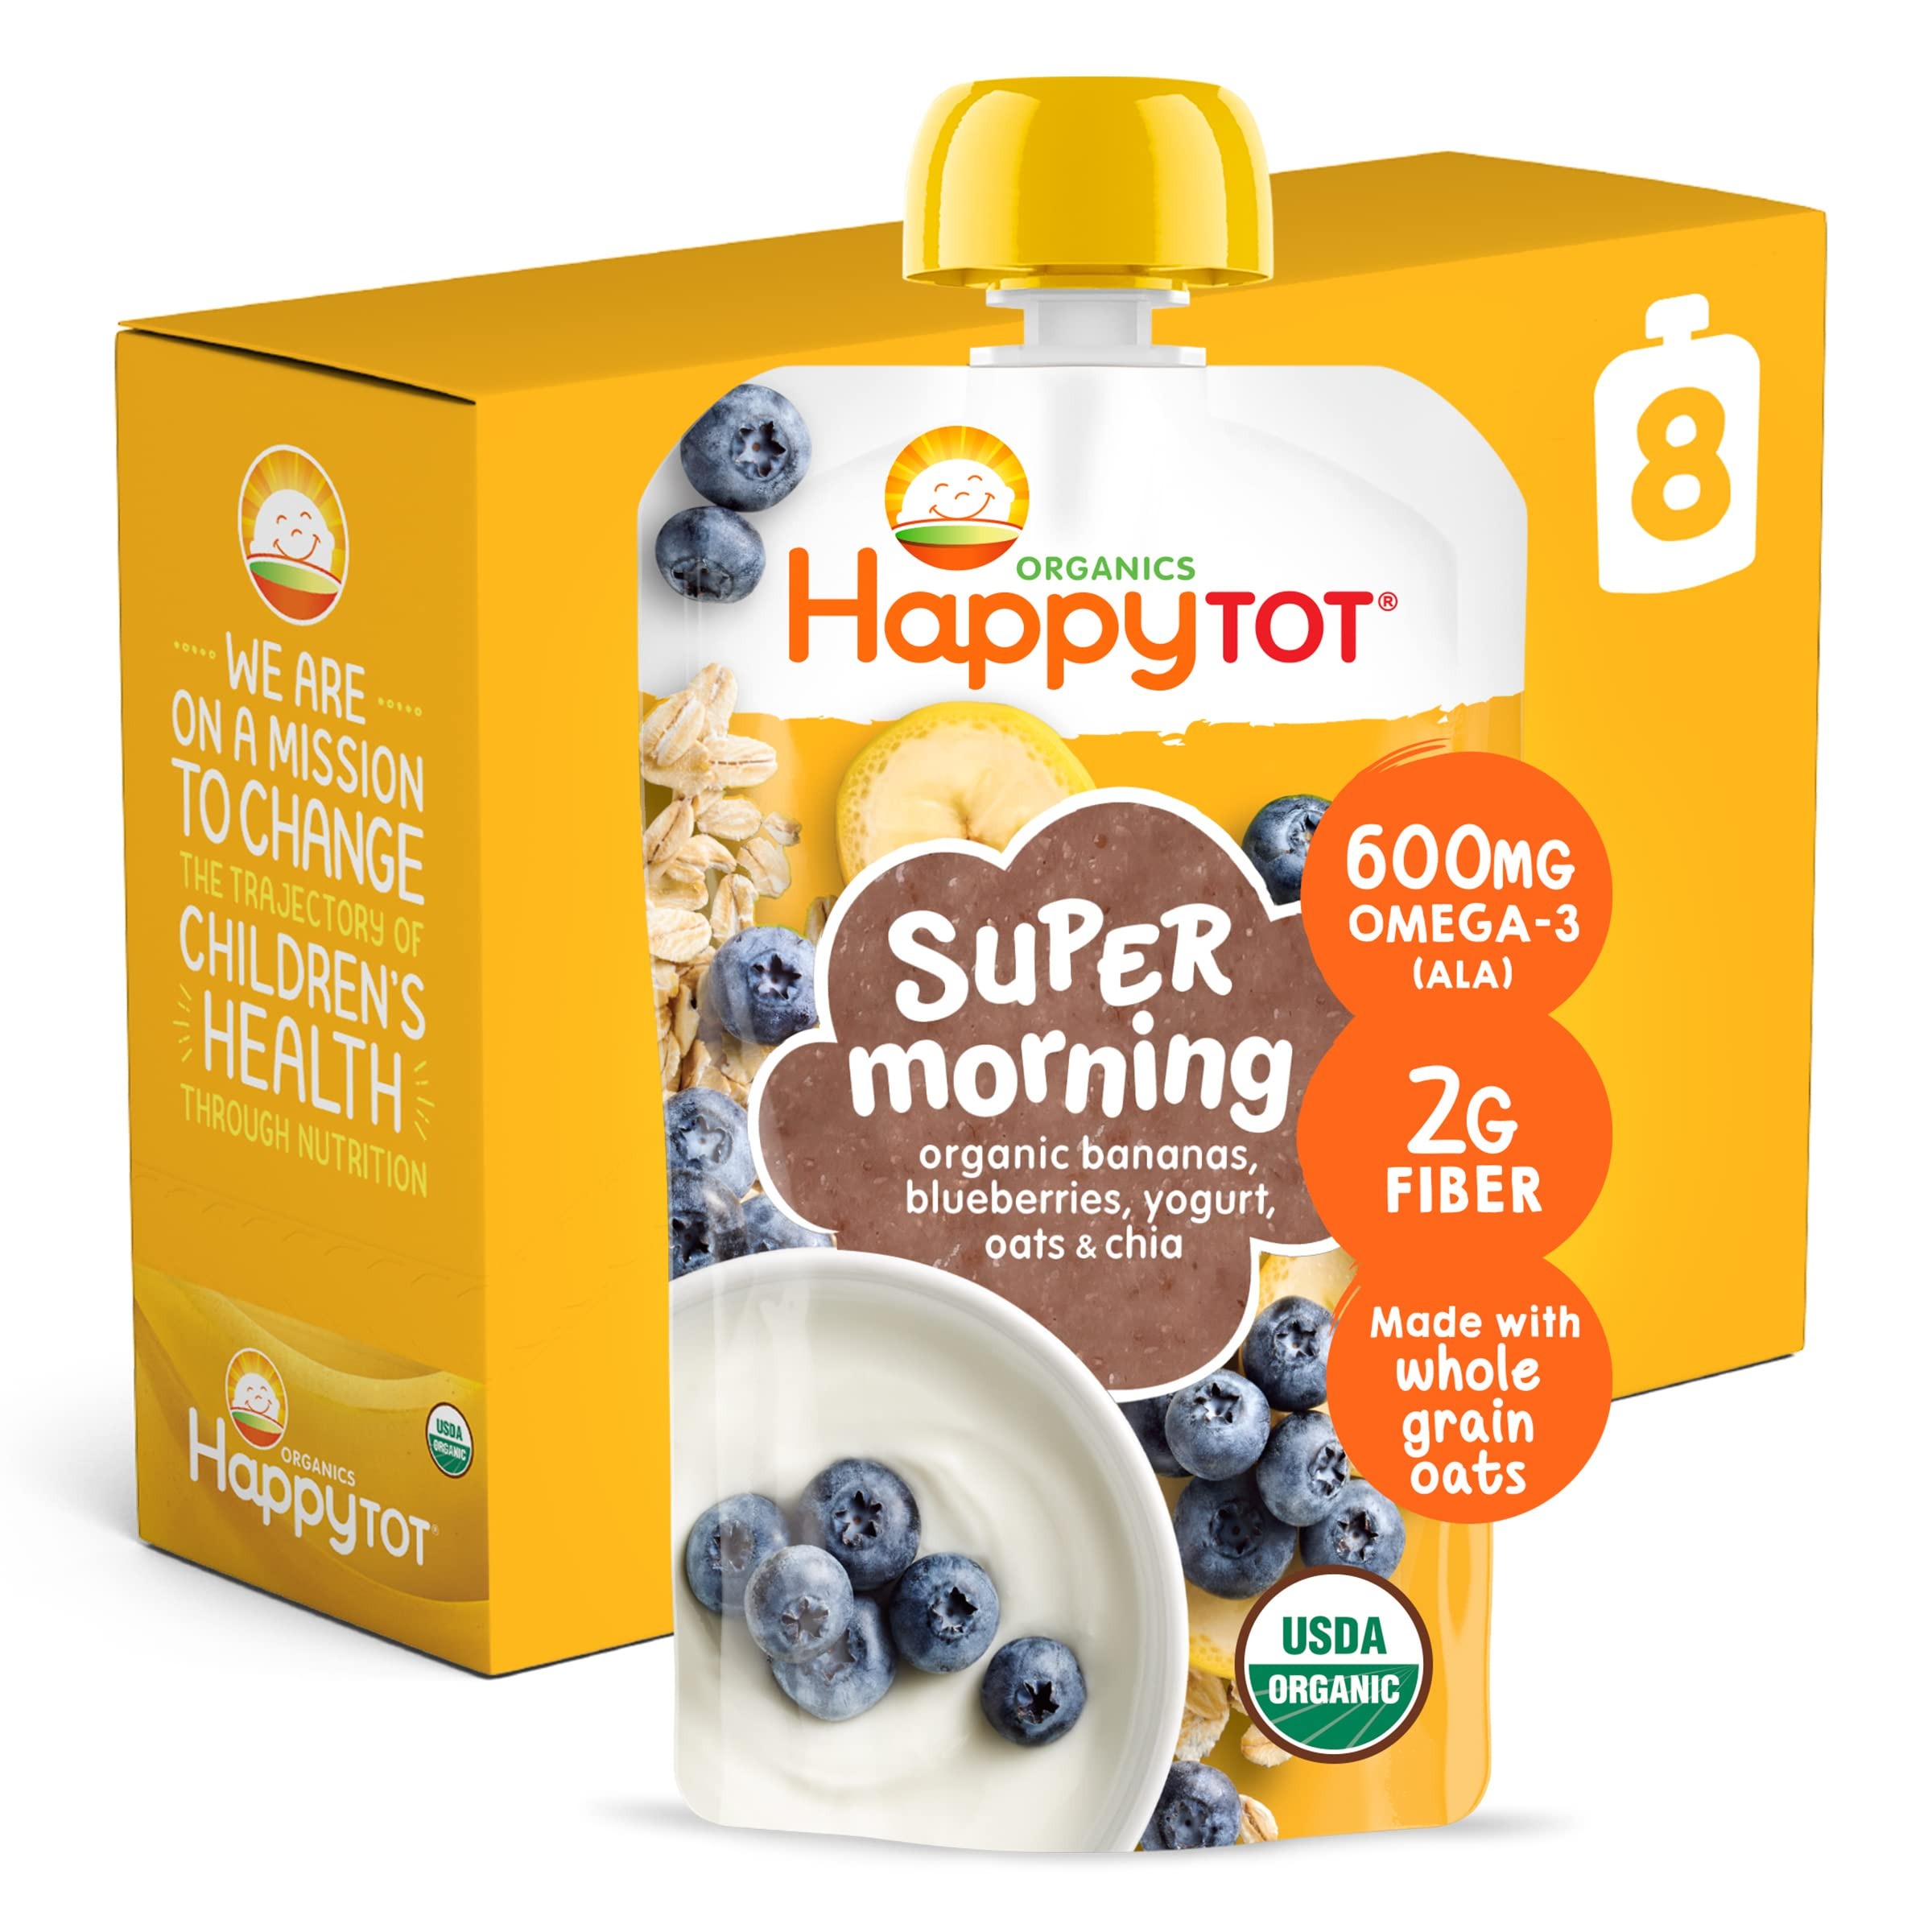
Item Name: Happy Tot Organic Stage 4 Super Morning Bananas Blueberries Yogurt & Oats + Super Chia, 4 Ounce Pouch (Pack of 8) Baby/Toddler Food Breakfast Pouch, Yogurt Fruit & Oats
Bullet Point: Organic fruit, yogurt & oat mixes with Salba the SUPER Chia for added nutrition^750mg omega-3s (ALA) per pouch^Certified organic, non-GMO ingredients^On-the-go pouch made without the use of BPA^Pack of 8 4.22-oz pouches
Value: 32.0
Unit: Ounce

Price: 1.84